Japanese castle

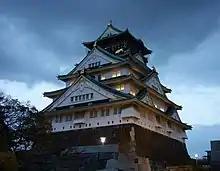
Osaka Castle

Osaka Castle was destroyed by cannon. This reproduction of its donjon towers above the surroundings. The introduction of the arquebus brought dramatic shifts in battle tactics and military attitudes in Japan. Though these shifts were complex and numerous, one of the concepts key to changes in castle design at this time was that of battle at range. Though archery duels had traditionally preceded samurai battles since the Heian period or earlier, exchanges of fire with arquebuses had a far more dramatic effect on the outcome of the battle; hand-to-hand fighting, while still very common, was diminished by the coordinated use of firearms.